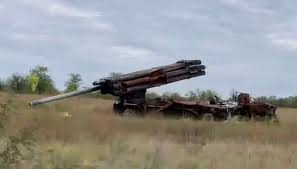
Label: Self Propelled Artillery